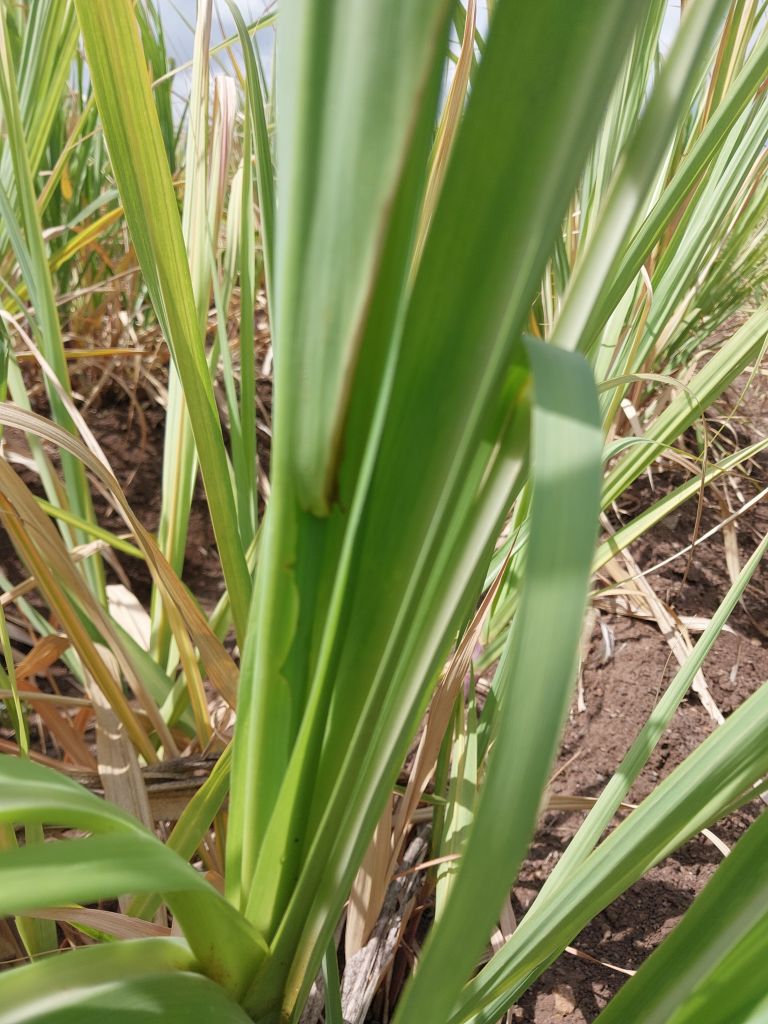
Label: Pokkah Boeng